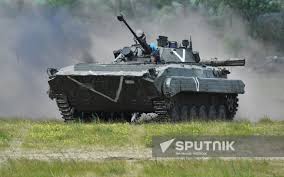
Label: BMP